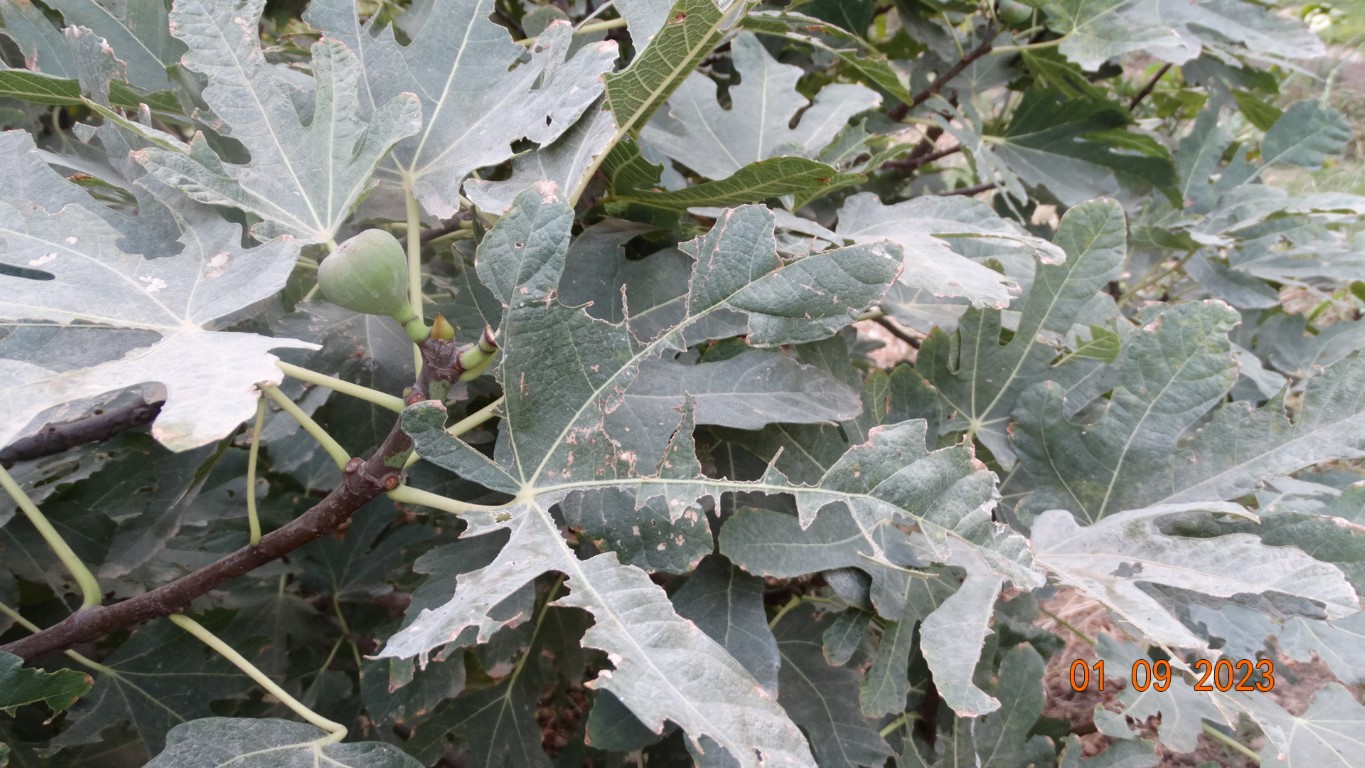
Label: infected